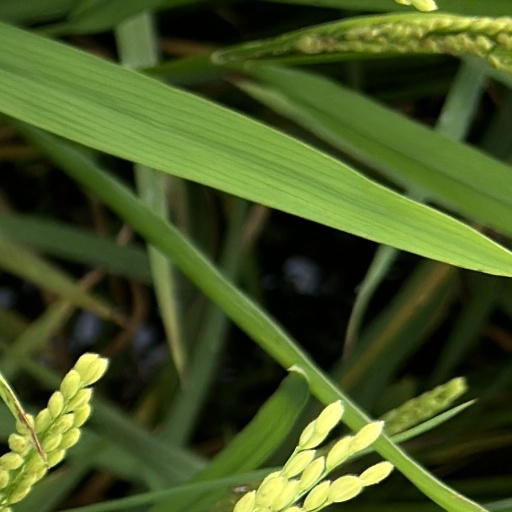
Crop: rice